Thomas Cartwright (politician)

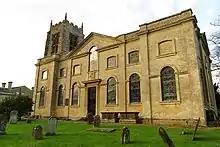
St Michael's Church in Aynho, rebuilt from 1723 for Thomas Cartwright

Cartwright was returned again for Northamptonshire at the 1713 British general election. He was classed as a Tory who sometimes voted with the Whigs. In 1714 his main parliamentary action was supervising the passage of a bill on the navigation of the Nene. He was returned again at the 1715 British general election and from then on voted consistently against the Administration. In 1716, he was elected a Fellow of the Royal Society . He was returned again as MP for Northamptonshire at the 1722 British general election. From 1723 to 1725 he commissioned Edward Wing to rebuild the parish church at Aynho, apart from the tower and was also a donor to the Fenny Stratford church, as commemorated on its ceiling. He was returned again for Northamptonshire at the general elections of 1727, 1734 and 1741.